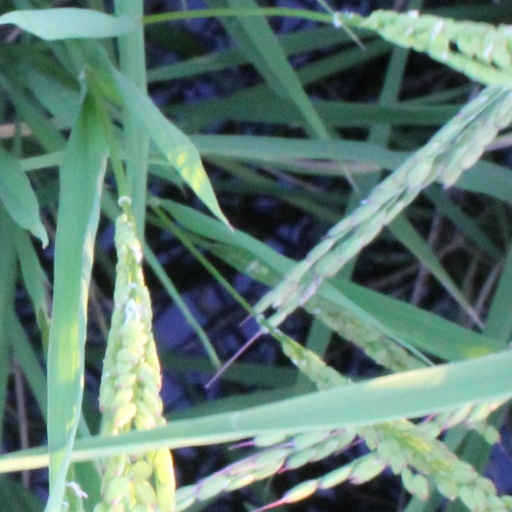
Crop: rice